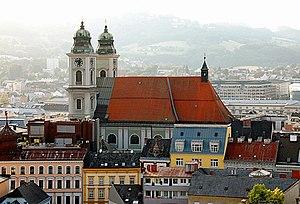
La Alter Dom («Vieille Cathédrale») de Linz (Autriche), vue depuis les toits du centre commercial nommé ""passage"""
La Messe nᵒ 1 en ré mineur, WAB 26 d'Anton Bruckner, est un messe pour solistes, chœur mixte et orchestre et orgue.